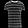
Label: T - shirt / top